Keelhauling

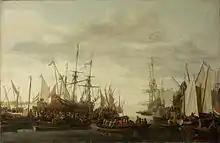
"The keelhauling of the ship's surgeon of admiral Jan van Nes", Lieve Pietersz. Verschuier. 1660 to 1686

Several 17th-century English writers such as William Monson and Nathaniel Boteler recorded the use of keel-hauling on English naval ships. However, their references are vague and provide no date. In 1880, George Shaw Lefevre was confronted in Parliament with a recent report from Italy of a keelhauling on HMS "Alexandra", and denied that such an incident had taken place.